Answer in natural language. How many Windows are visible in the scene? Choose between the following options: 0, 3, 1, 4 or 2
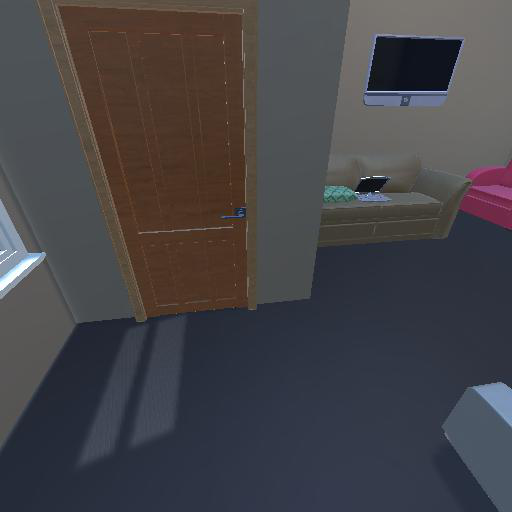
<answer>1</answer>